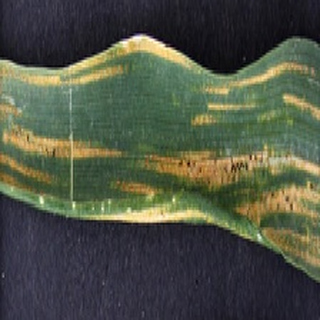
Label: wheat_yellow_rust